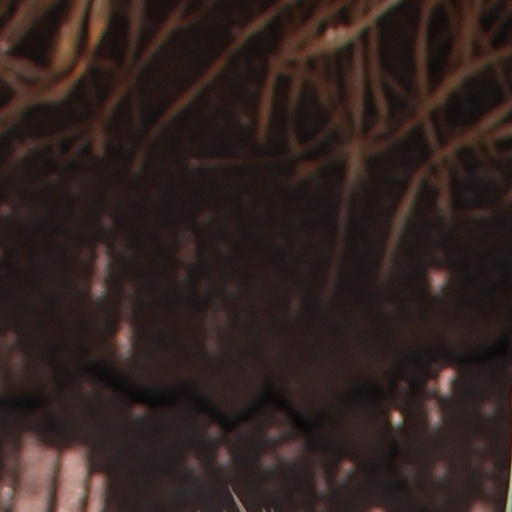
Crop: wheat